Junlian County

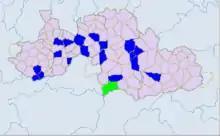
Ethnic townships in South Sichuan: Yibin and Luzhou. Light green -Yi. Blue - miao.

Junlian County is a county of Sichuan Province, China. It is under the administration of Yibin city. At the end of 2019 it has a population of 450,176 of which 151,322 in the urban area. It is one of the most important coal mining areas of Sichuan.